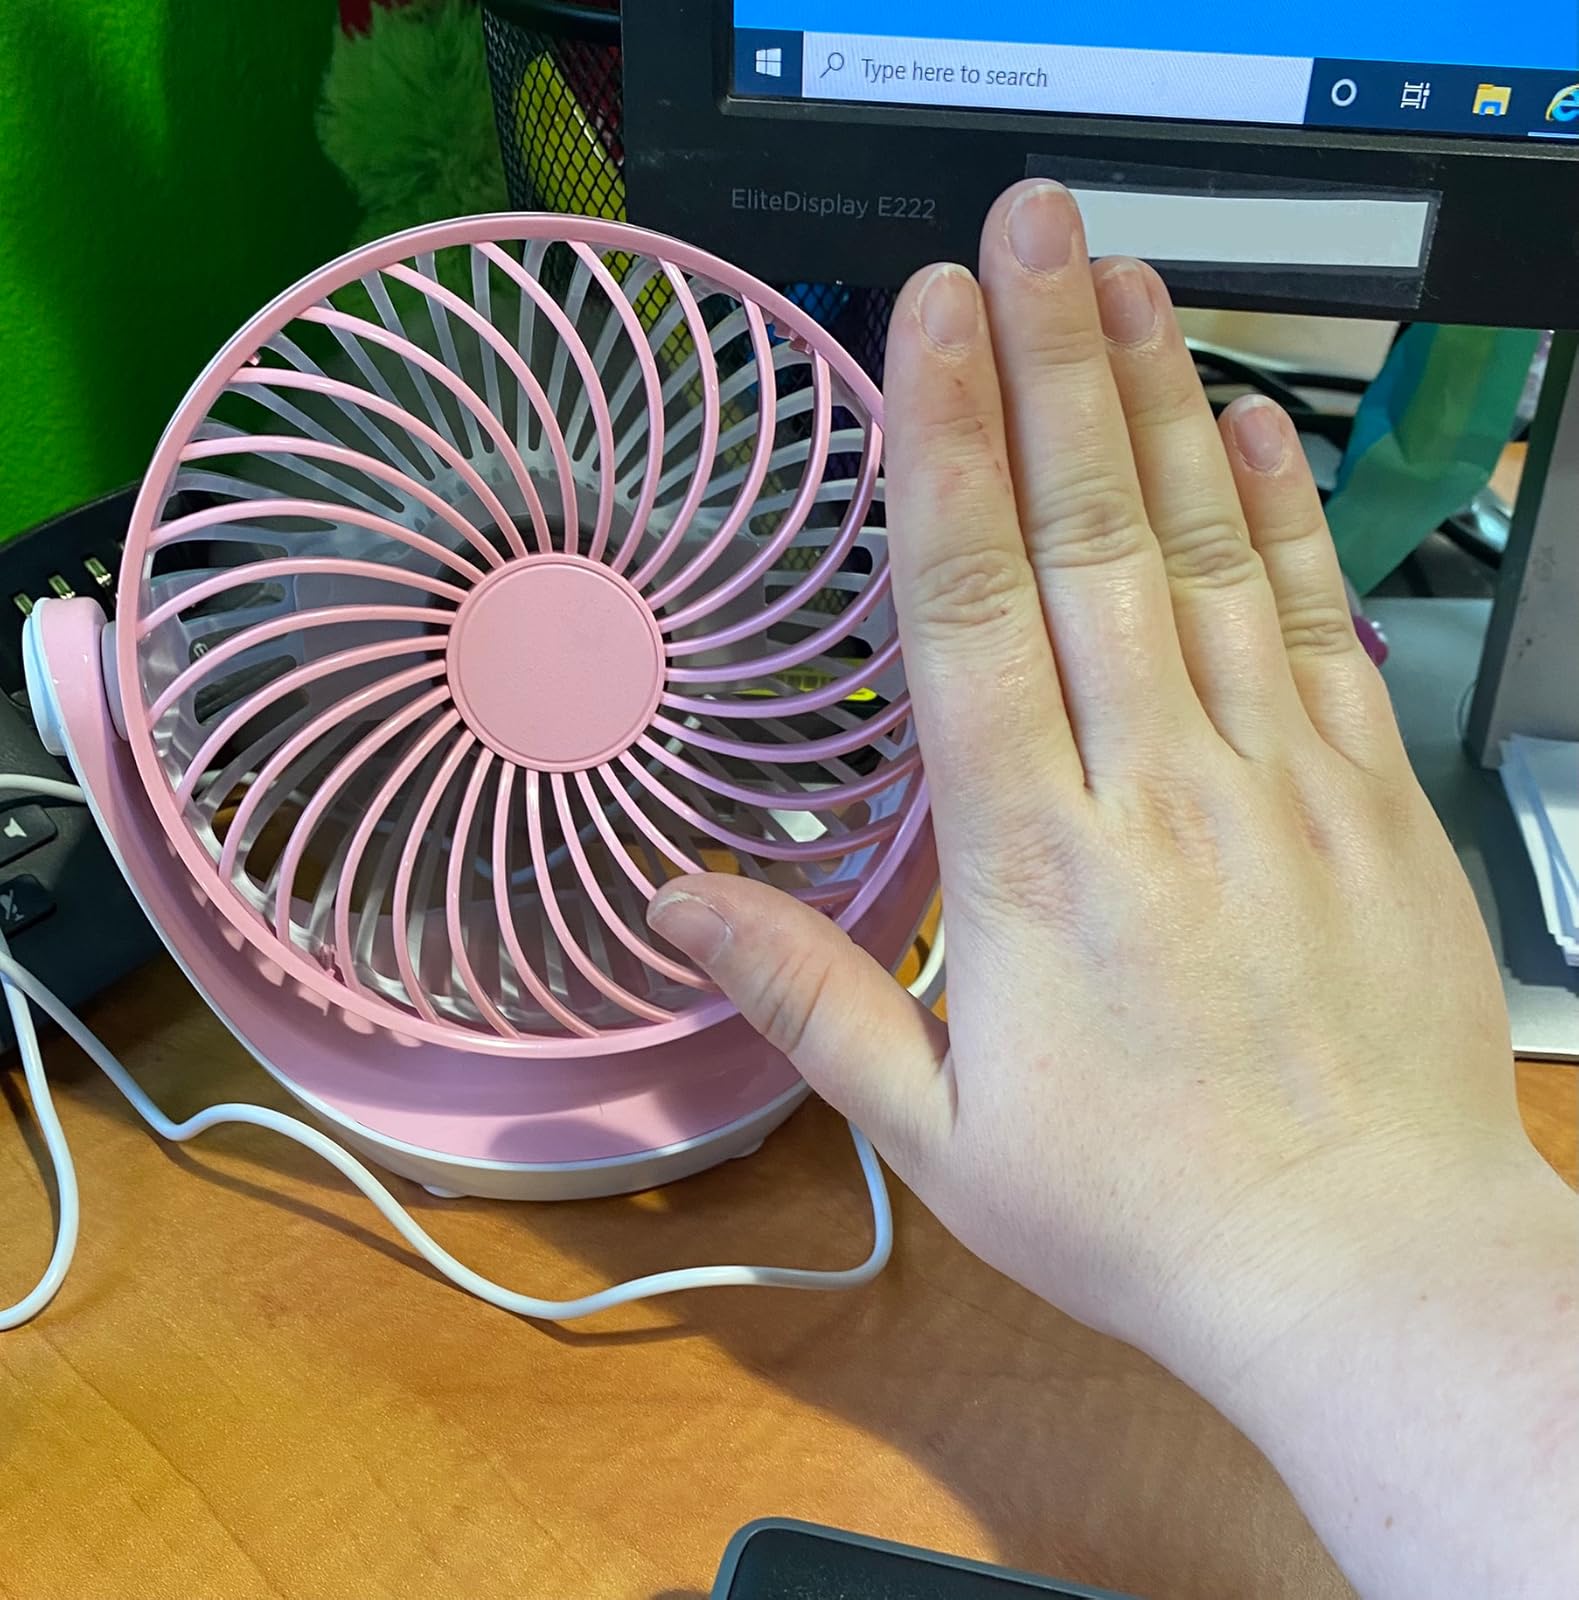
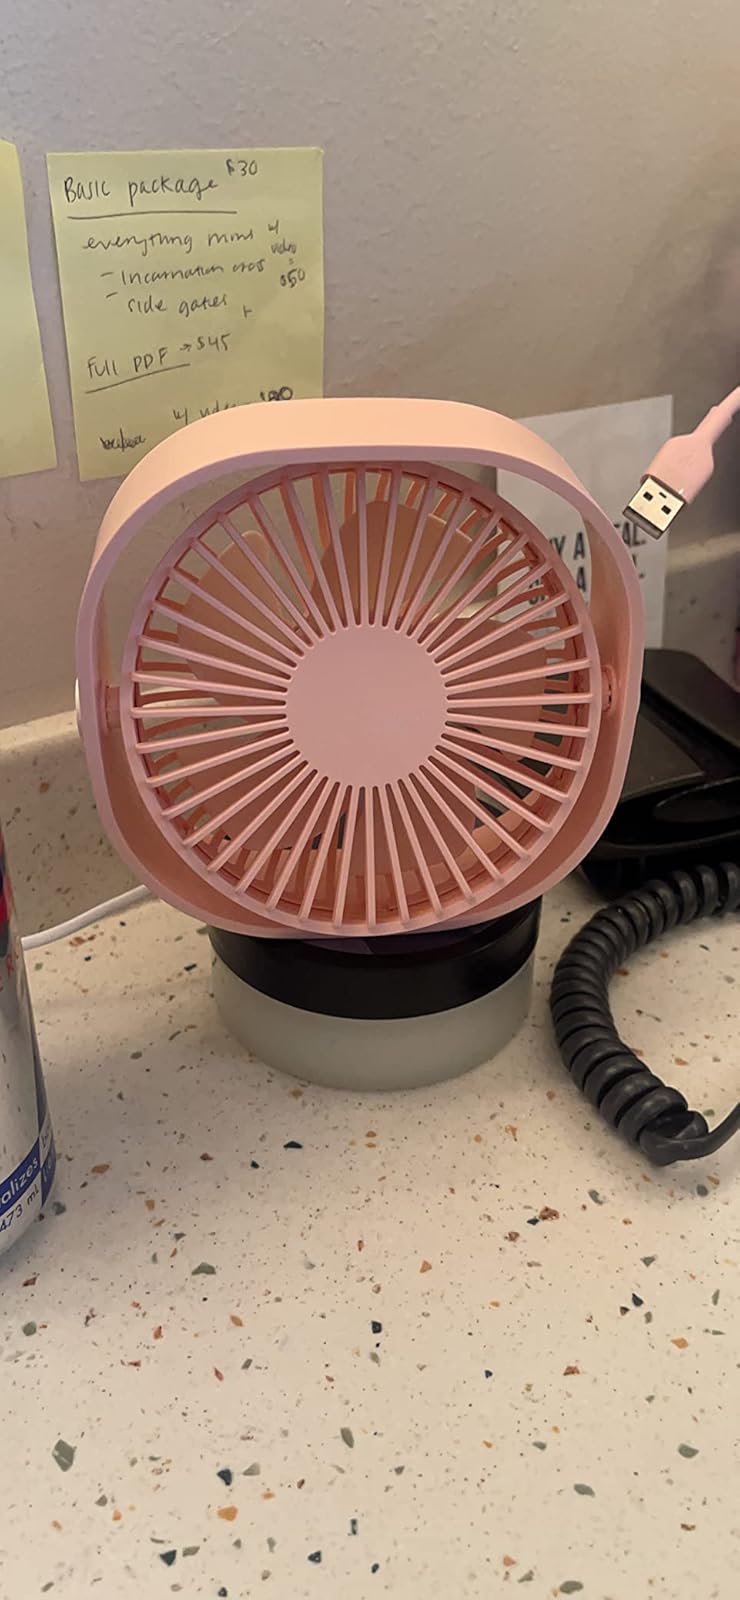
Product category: fan
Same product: no